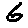
Label: 6